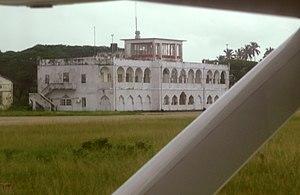
L'aéroport international Abeid Amani Karume de Zanzibar est le principal aéroport de l'archipel de Zanzibar, située sur l'île d'Unguja. Il est à environ 5 kilomètres au sud de Zanzibar, la capitale de Zanzibar, et propose des vols vers l'Est de l'Afrique, l'Europe et le Moyen-Orient.